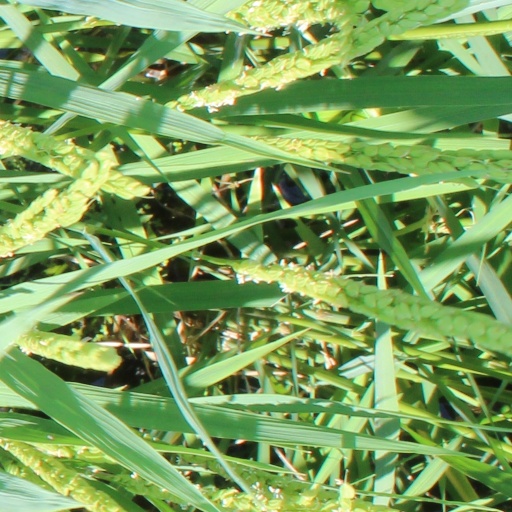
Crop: rice